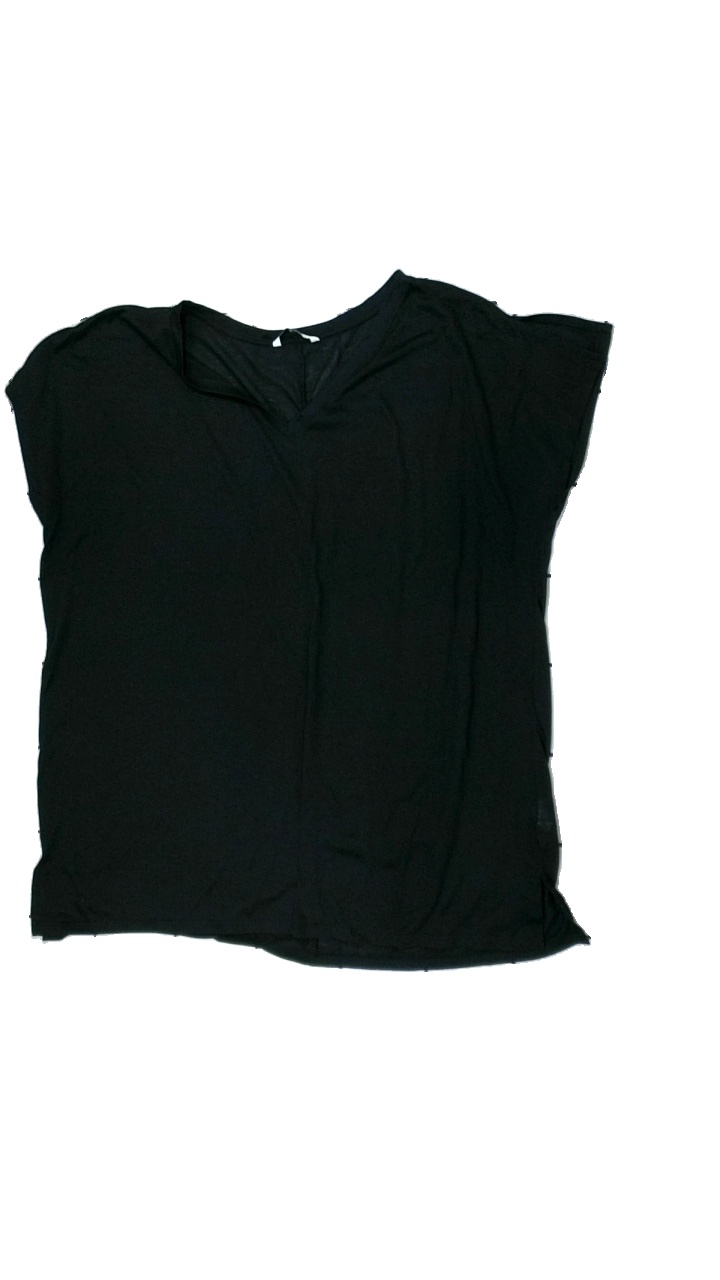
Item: T-shirt (Ladies)
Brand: Ellos
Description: svart t-shirt, nopprig
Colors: Black
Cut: Regular
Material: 100% polyester
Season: All
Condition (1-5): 2
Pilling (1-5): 2
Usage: Export
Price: <50